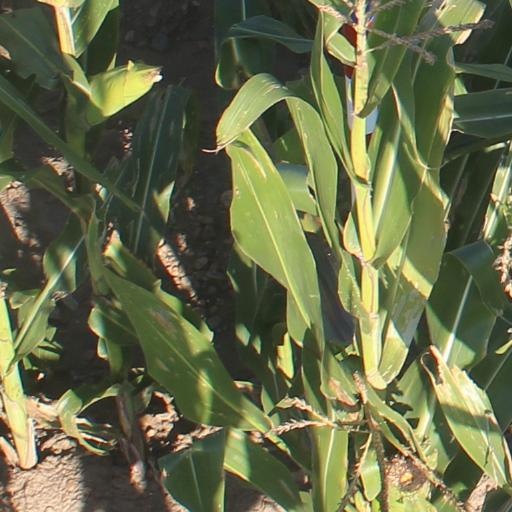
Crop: maize; corn